Chris Patten

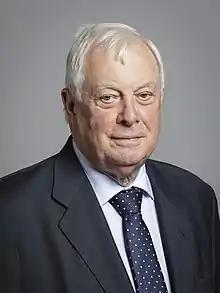
Official portrait, 2019

Christopher Francis Patten, Baron Patten of Barnes (born 12 May 1944), is a British politician who was the Chairman of the Conservative Party from 1990 to 1992, and the 28th and last Governor of Hong Kong from 1992 to 1997. He was made a life peer in 2005 and served as Chancellor of the University of Oxford from 2003 to 2024. He is one of two living former governors of Hong Kong, alongside David Wilson.